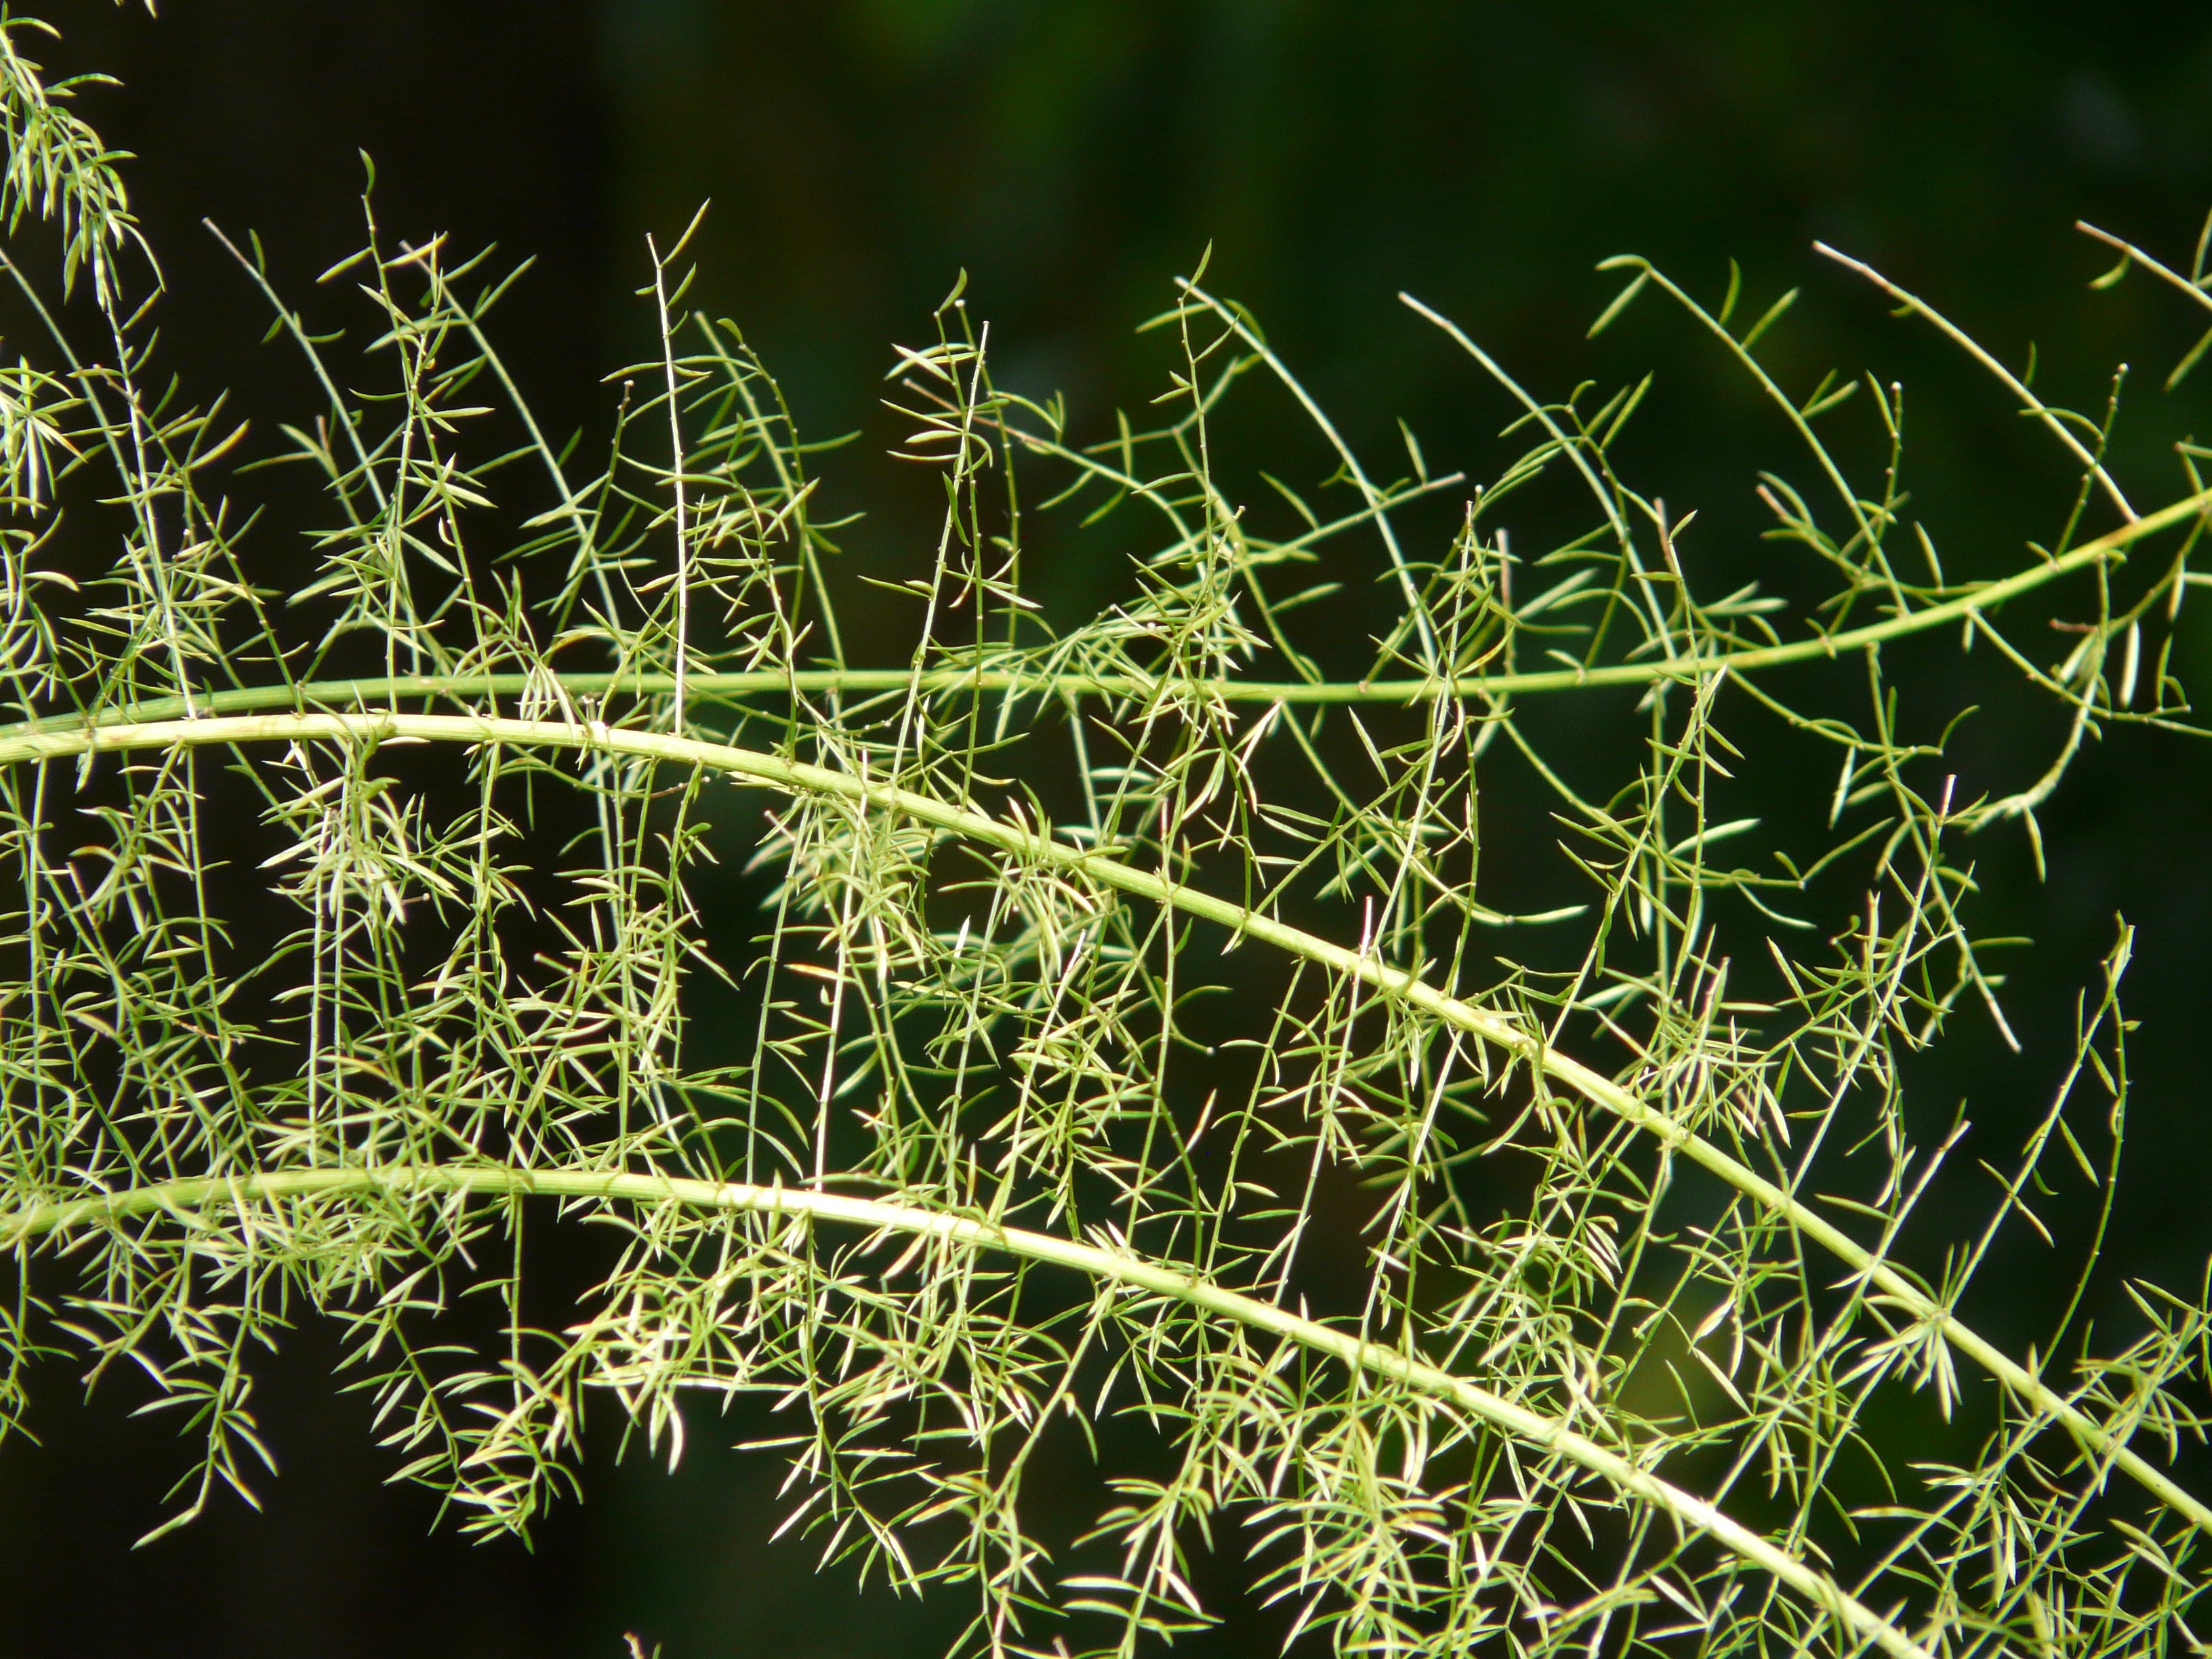
tree, grass, branch, dew, plant, leaf, flower, green, botany, flora, shrub, ecosystem, moisture, macro photography, ornamental plant, flowering plant, semi shrub, grass family, plant stem, land plant, thorns spines and prickles, ferns and horsetails, asparagus fern, asparagus densiflorus